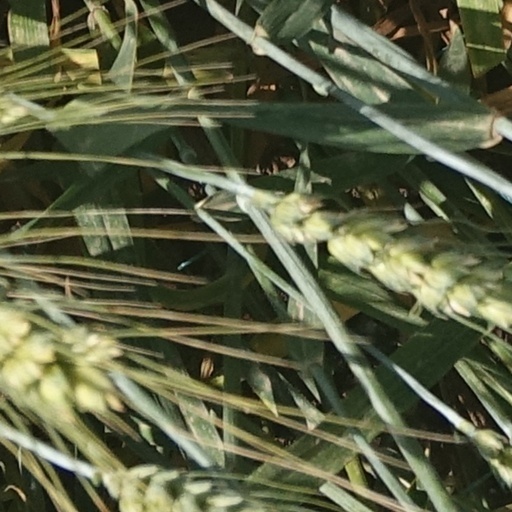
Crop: wheat